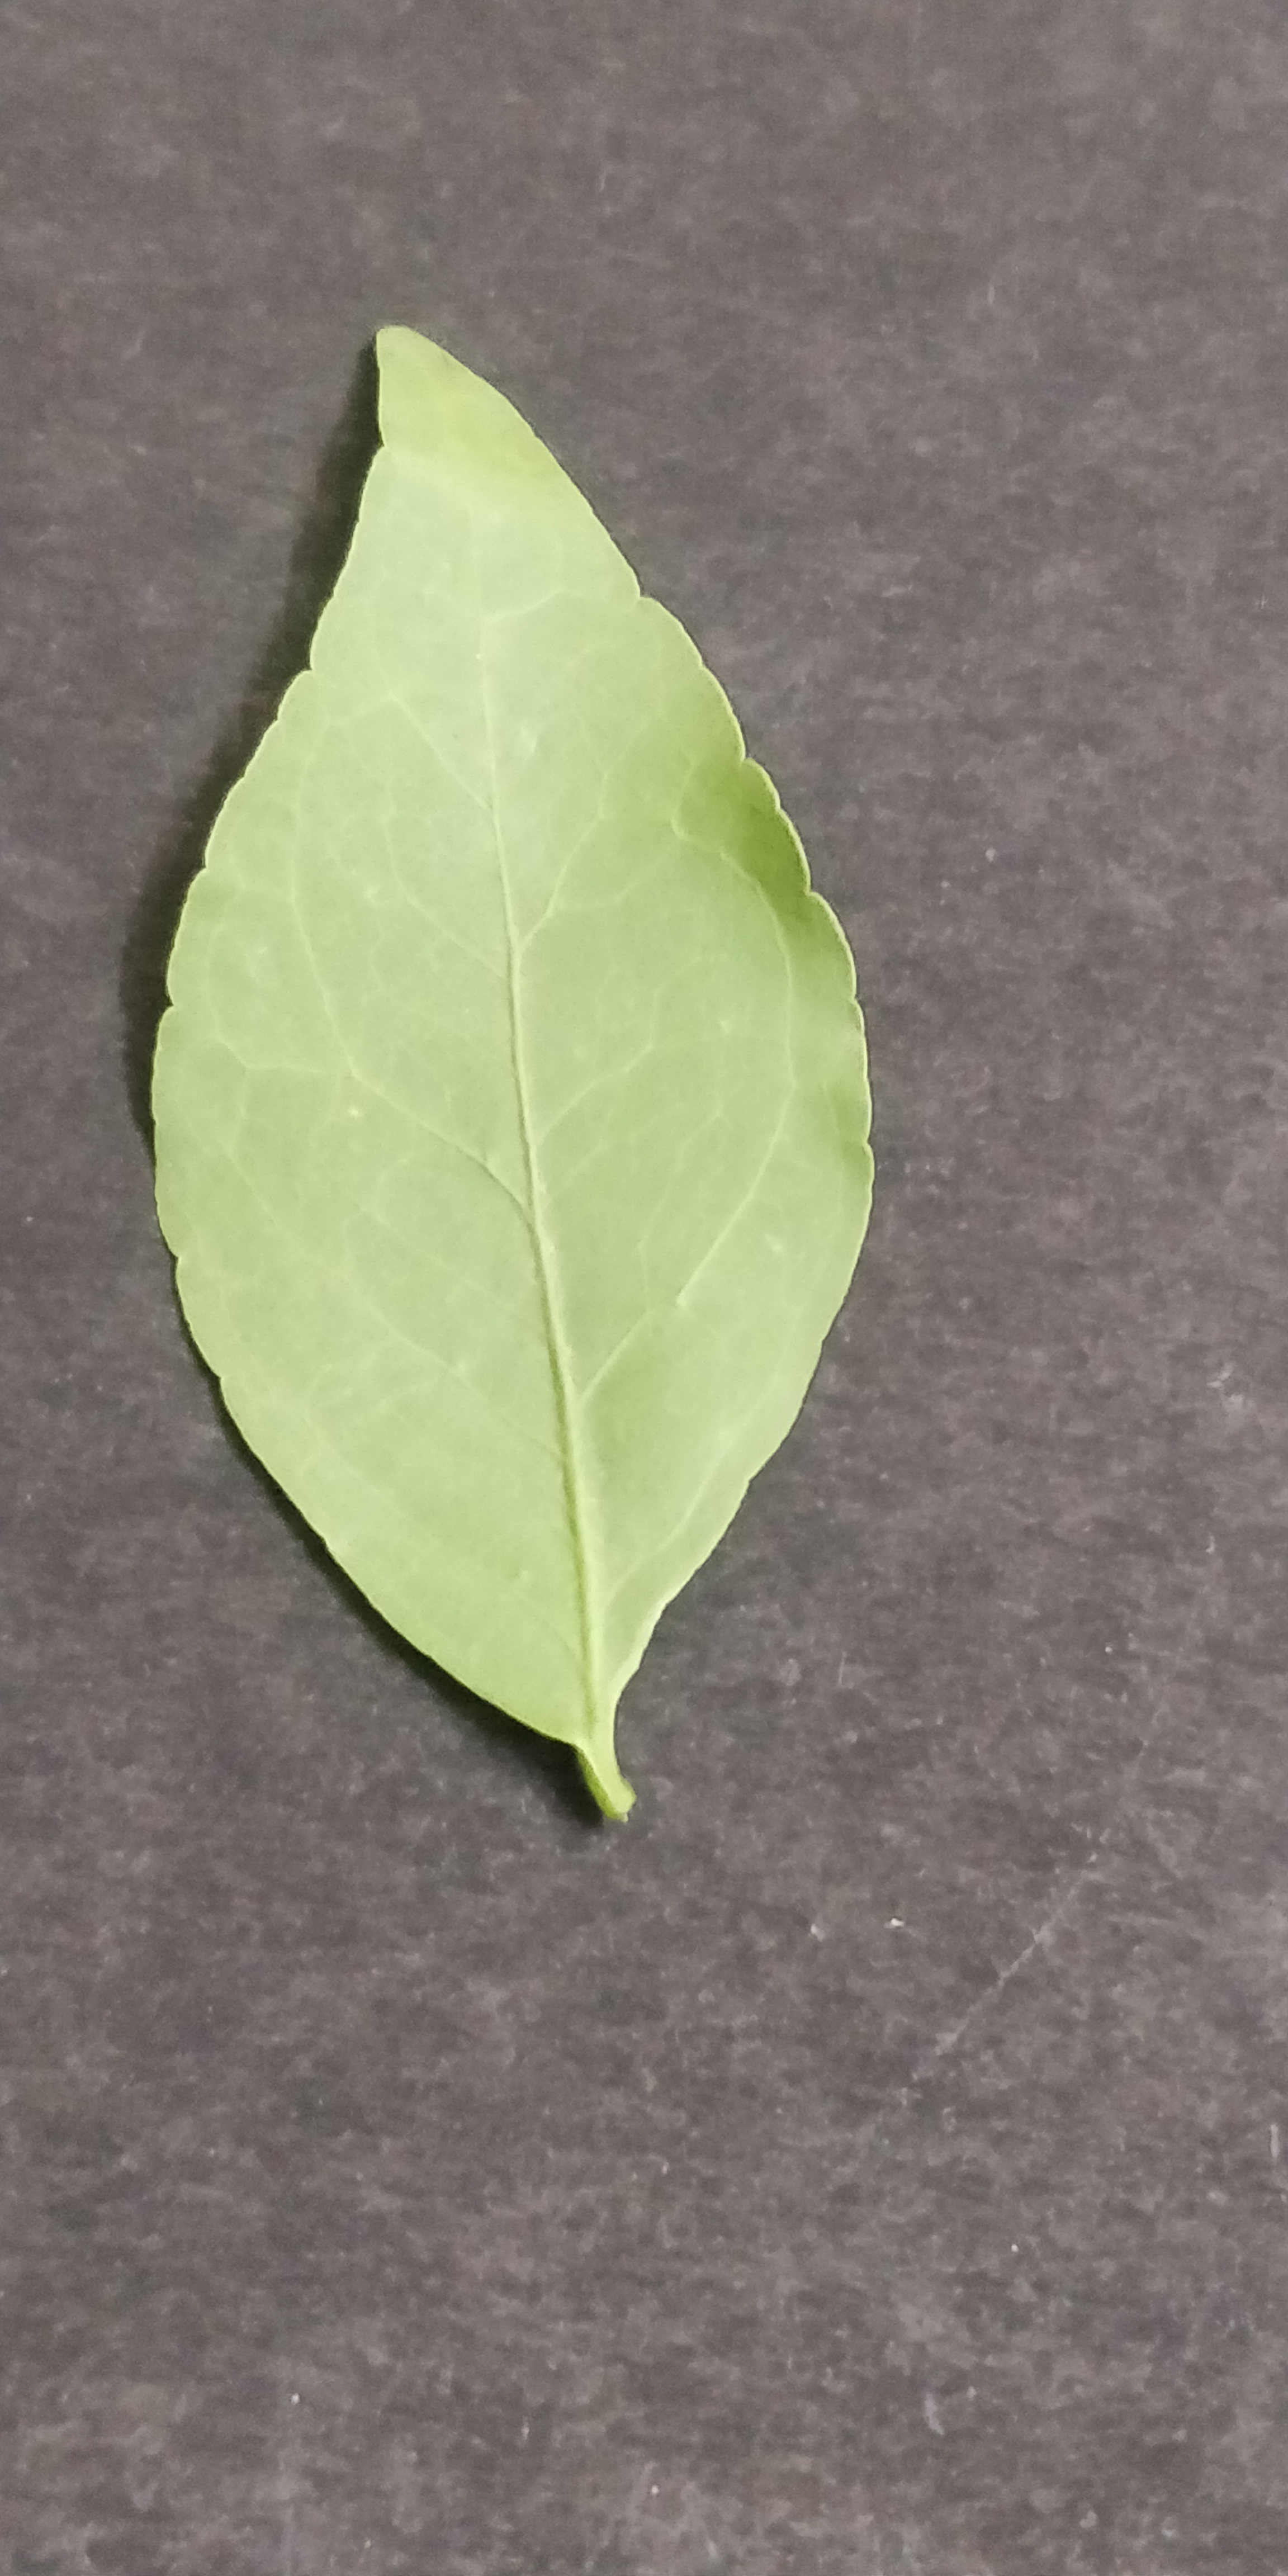
Plant species: Bael